Piet Oudolf

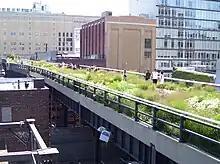
The High Line, New York City (20th Street, looking downtown)

Oudolf's work on the High Line relied heavily on plants native to the region. A matrix of grasses with perennials grouped throughout was used to convey how the plants grow and intermingle in the wild.